Worms: Battle Islands

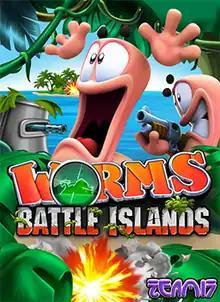

Worms: Battle Islands is an artillery turn-based strategy developed by Team17 and part of the "Worms" series, released for the PlayStation Portable and Wii in 2010. Players take turns controlling teams of anthropomorphic worms and using whatever means at their disposal to destroy opposing teams and become the one with the last team surviving. Both versions of the game were released to mixed reviews.